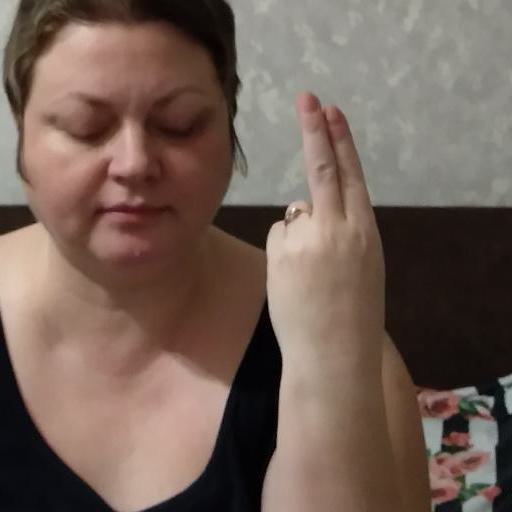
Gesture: two_up_inverted